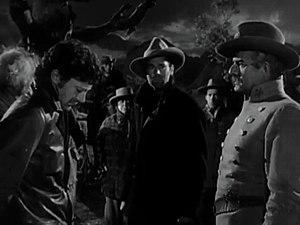
Matt Briggs, né le 18 novembre 1883 à New York et mort le 10 juin 1962 à Seattle, est un acteur américain.
L'Étrange Incident, ou L'Aube fatale en Belgique, est un film américain réalisé par William Wellman sorti en 1943.